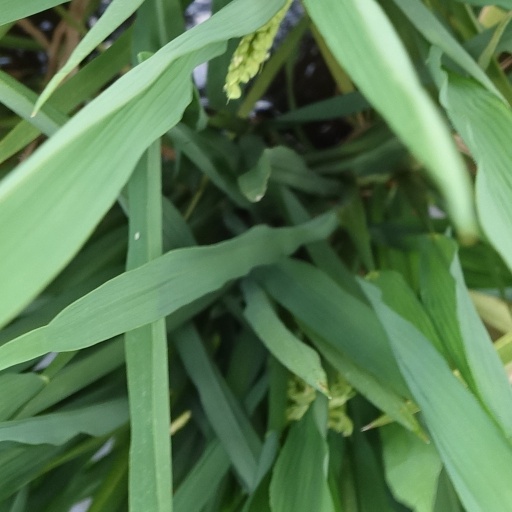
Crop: rice